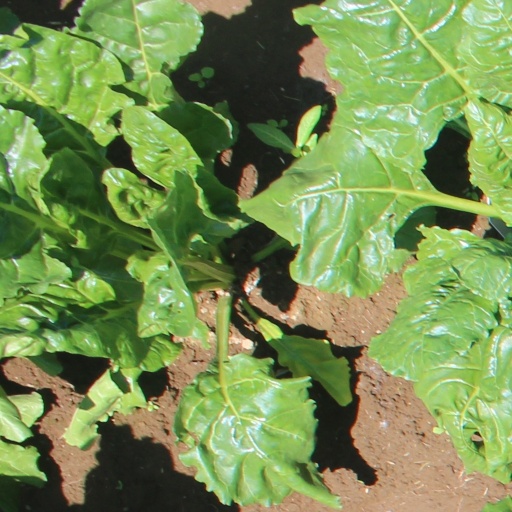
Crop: sugar beet